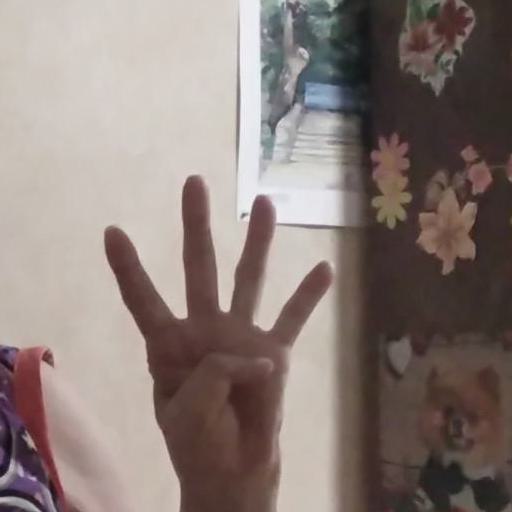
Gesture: four